Marmein Dancers

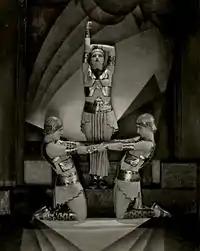
Marmein Dancers (ca.1920s) NYPL Digital Collection

An advertisement from that period billed their interpretive style dance and ballet pantomime called Production Classique, as ‘A Musical and Dancical Collaboration’ that was later changed to ‘A Revelation of Dance and Music’. Mother Anna Engleton Marmein was a driving force behind the group, and her portrait was included in a promotional flyer from 1926 with the caption "The Genius Behind the Marmein "Drama Dances". The sisters would go on to appear at Carnegie Hall in four separate performances (1924, 1926, 1927 and 1928), at which time they were billed as presenting "Their Original Pantomimes and Drama-Dances". They would later appear with the New York Symphony Orchestra under the baton of Walter Damrosch and other renowned orchestras of the time, including the New York Philharmonic.